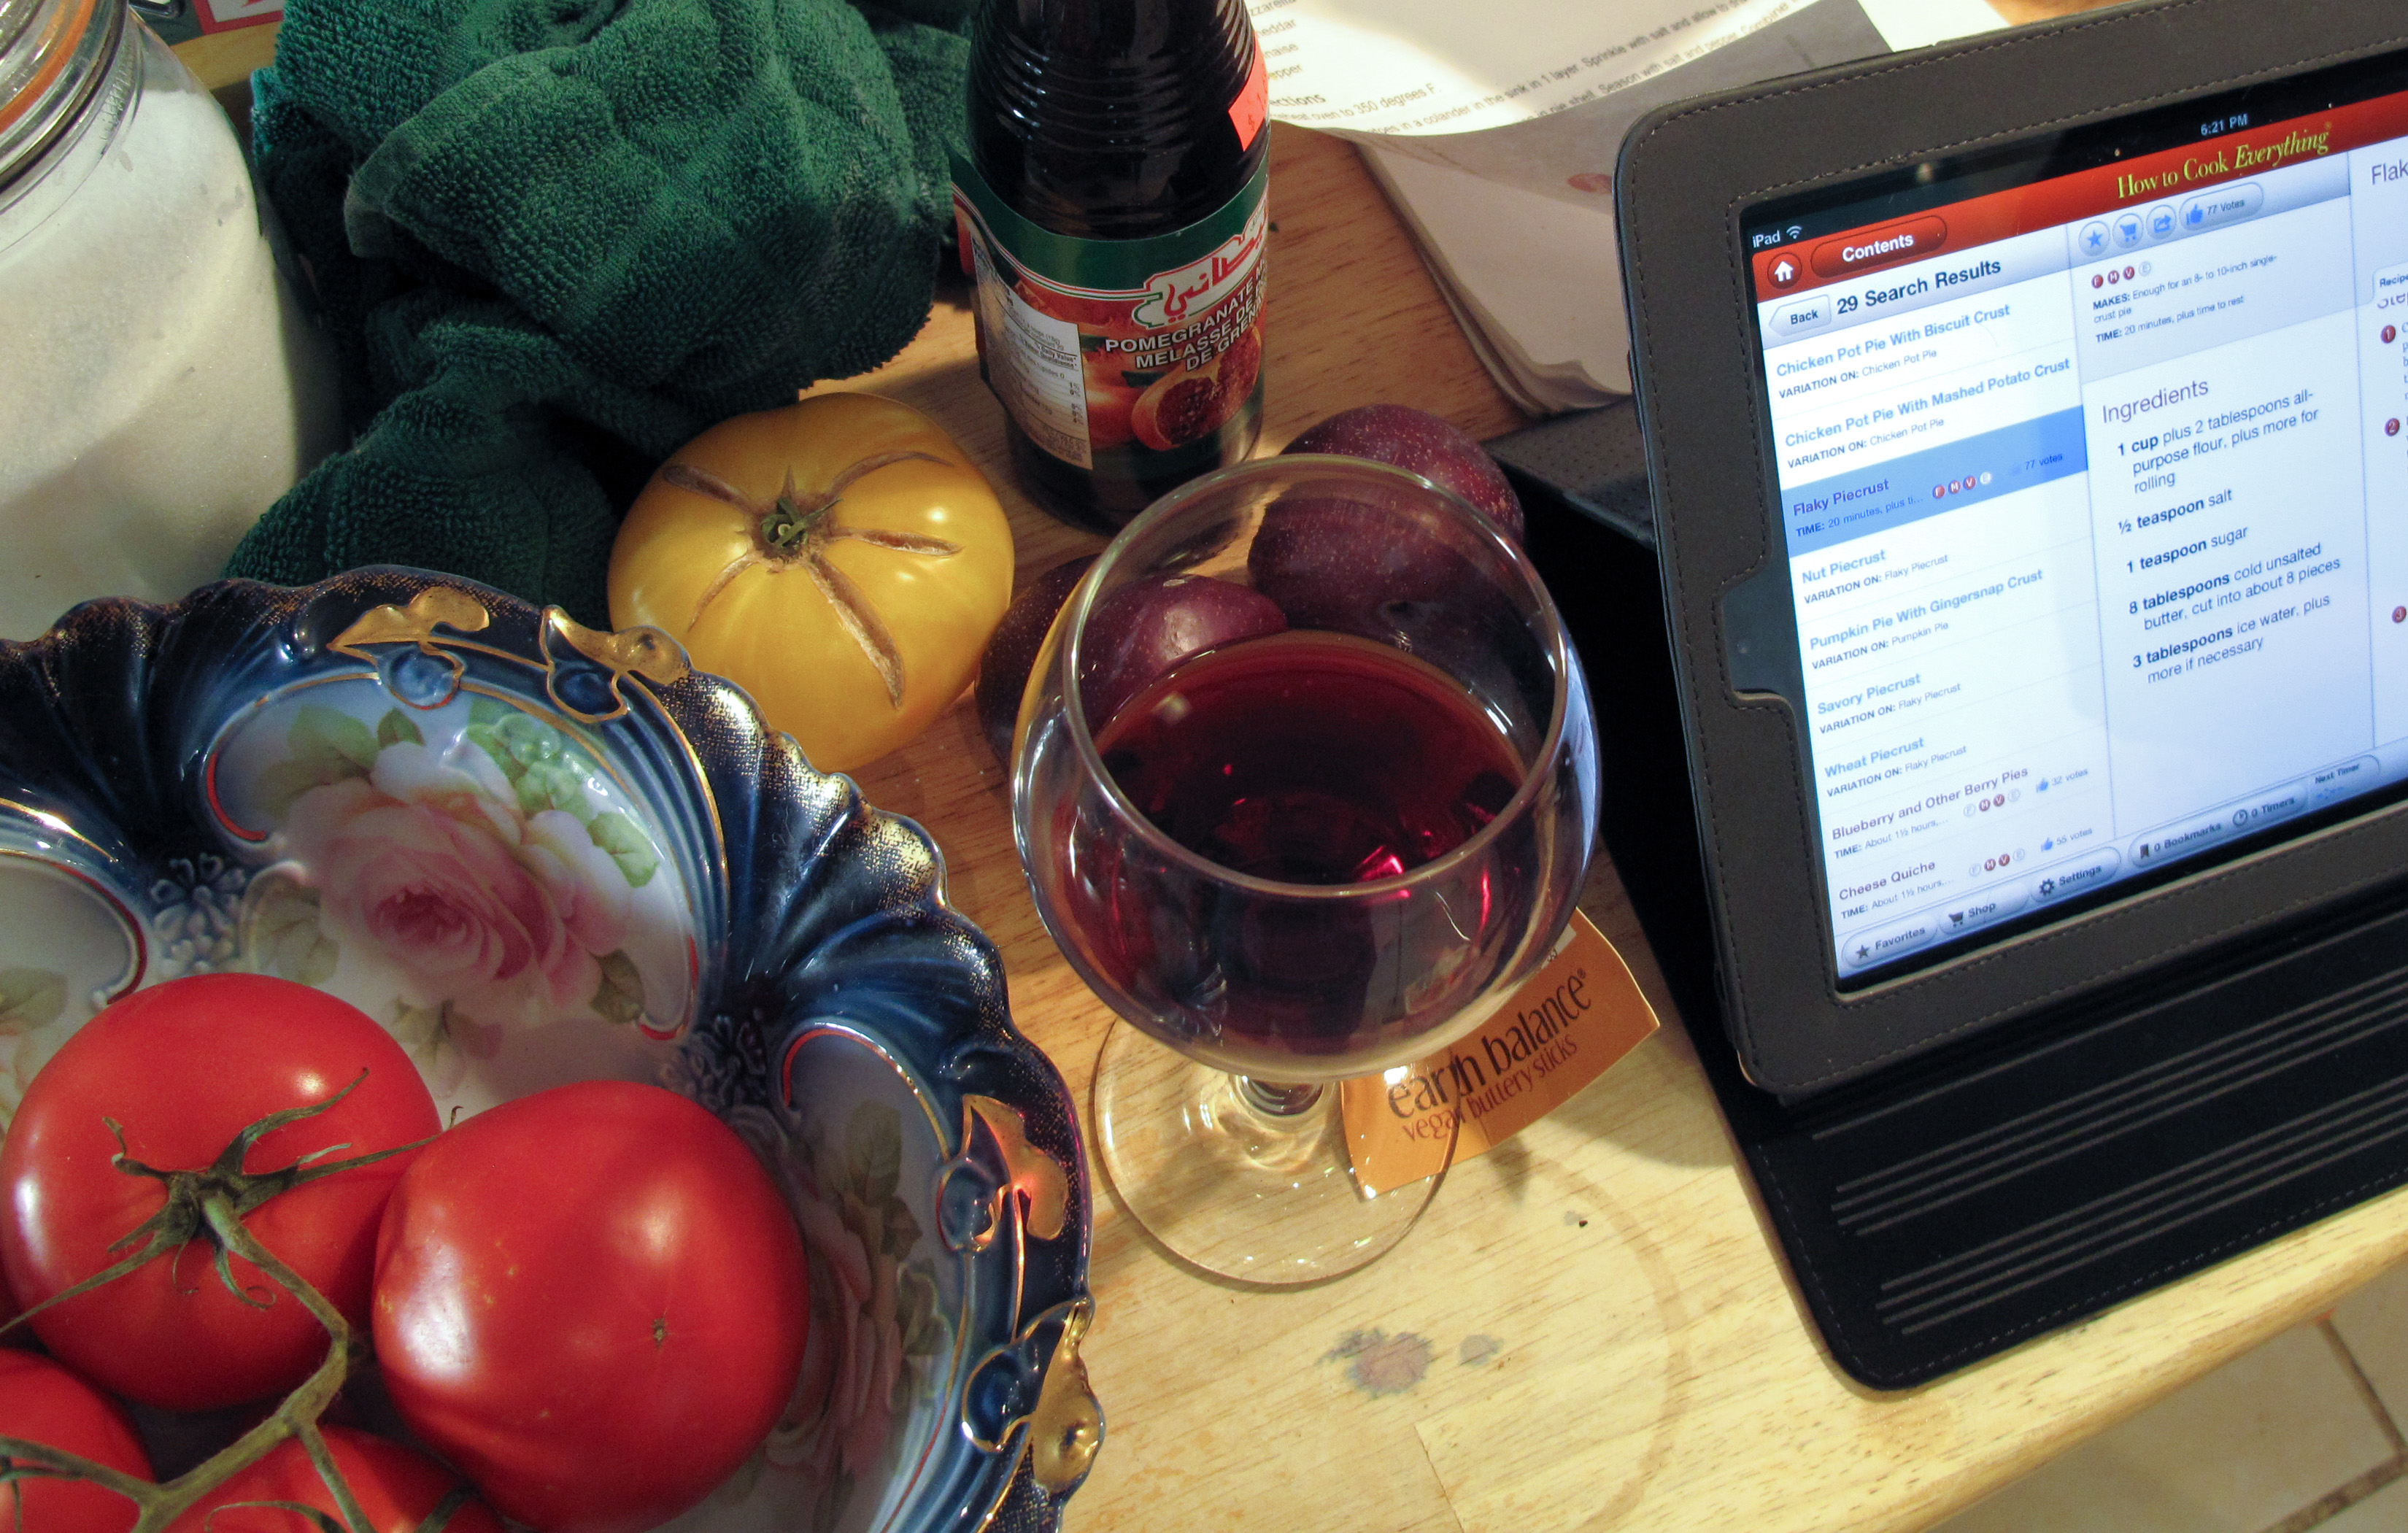
ipad, wine, summer, food, cooking, produce, color, kitchen, recipe, cook, tomato, dinner